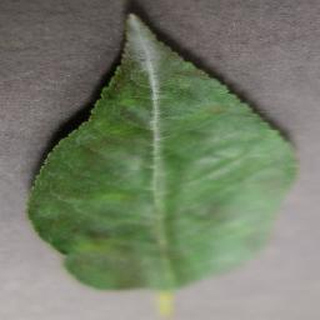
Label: cherry_powdery_mildew